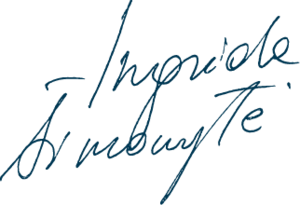
Ingrida Šimonytė, née à Vilnius le 15 novembre 1974, est une économiste et femme politique de Lituanie, dont elle a été ministre des Finances.